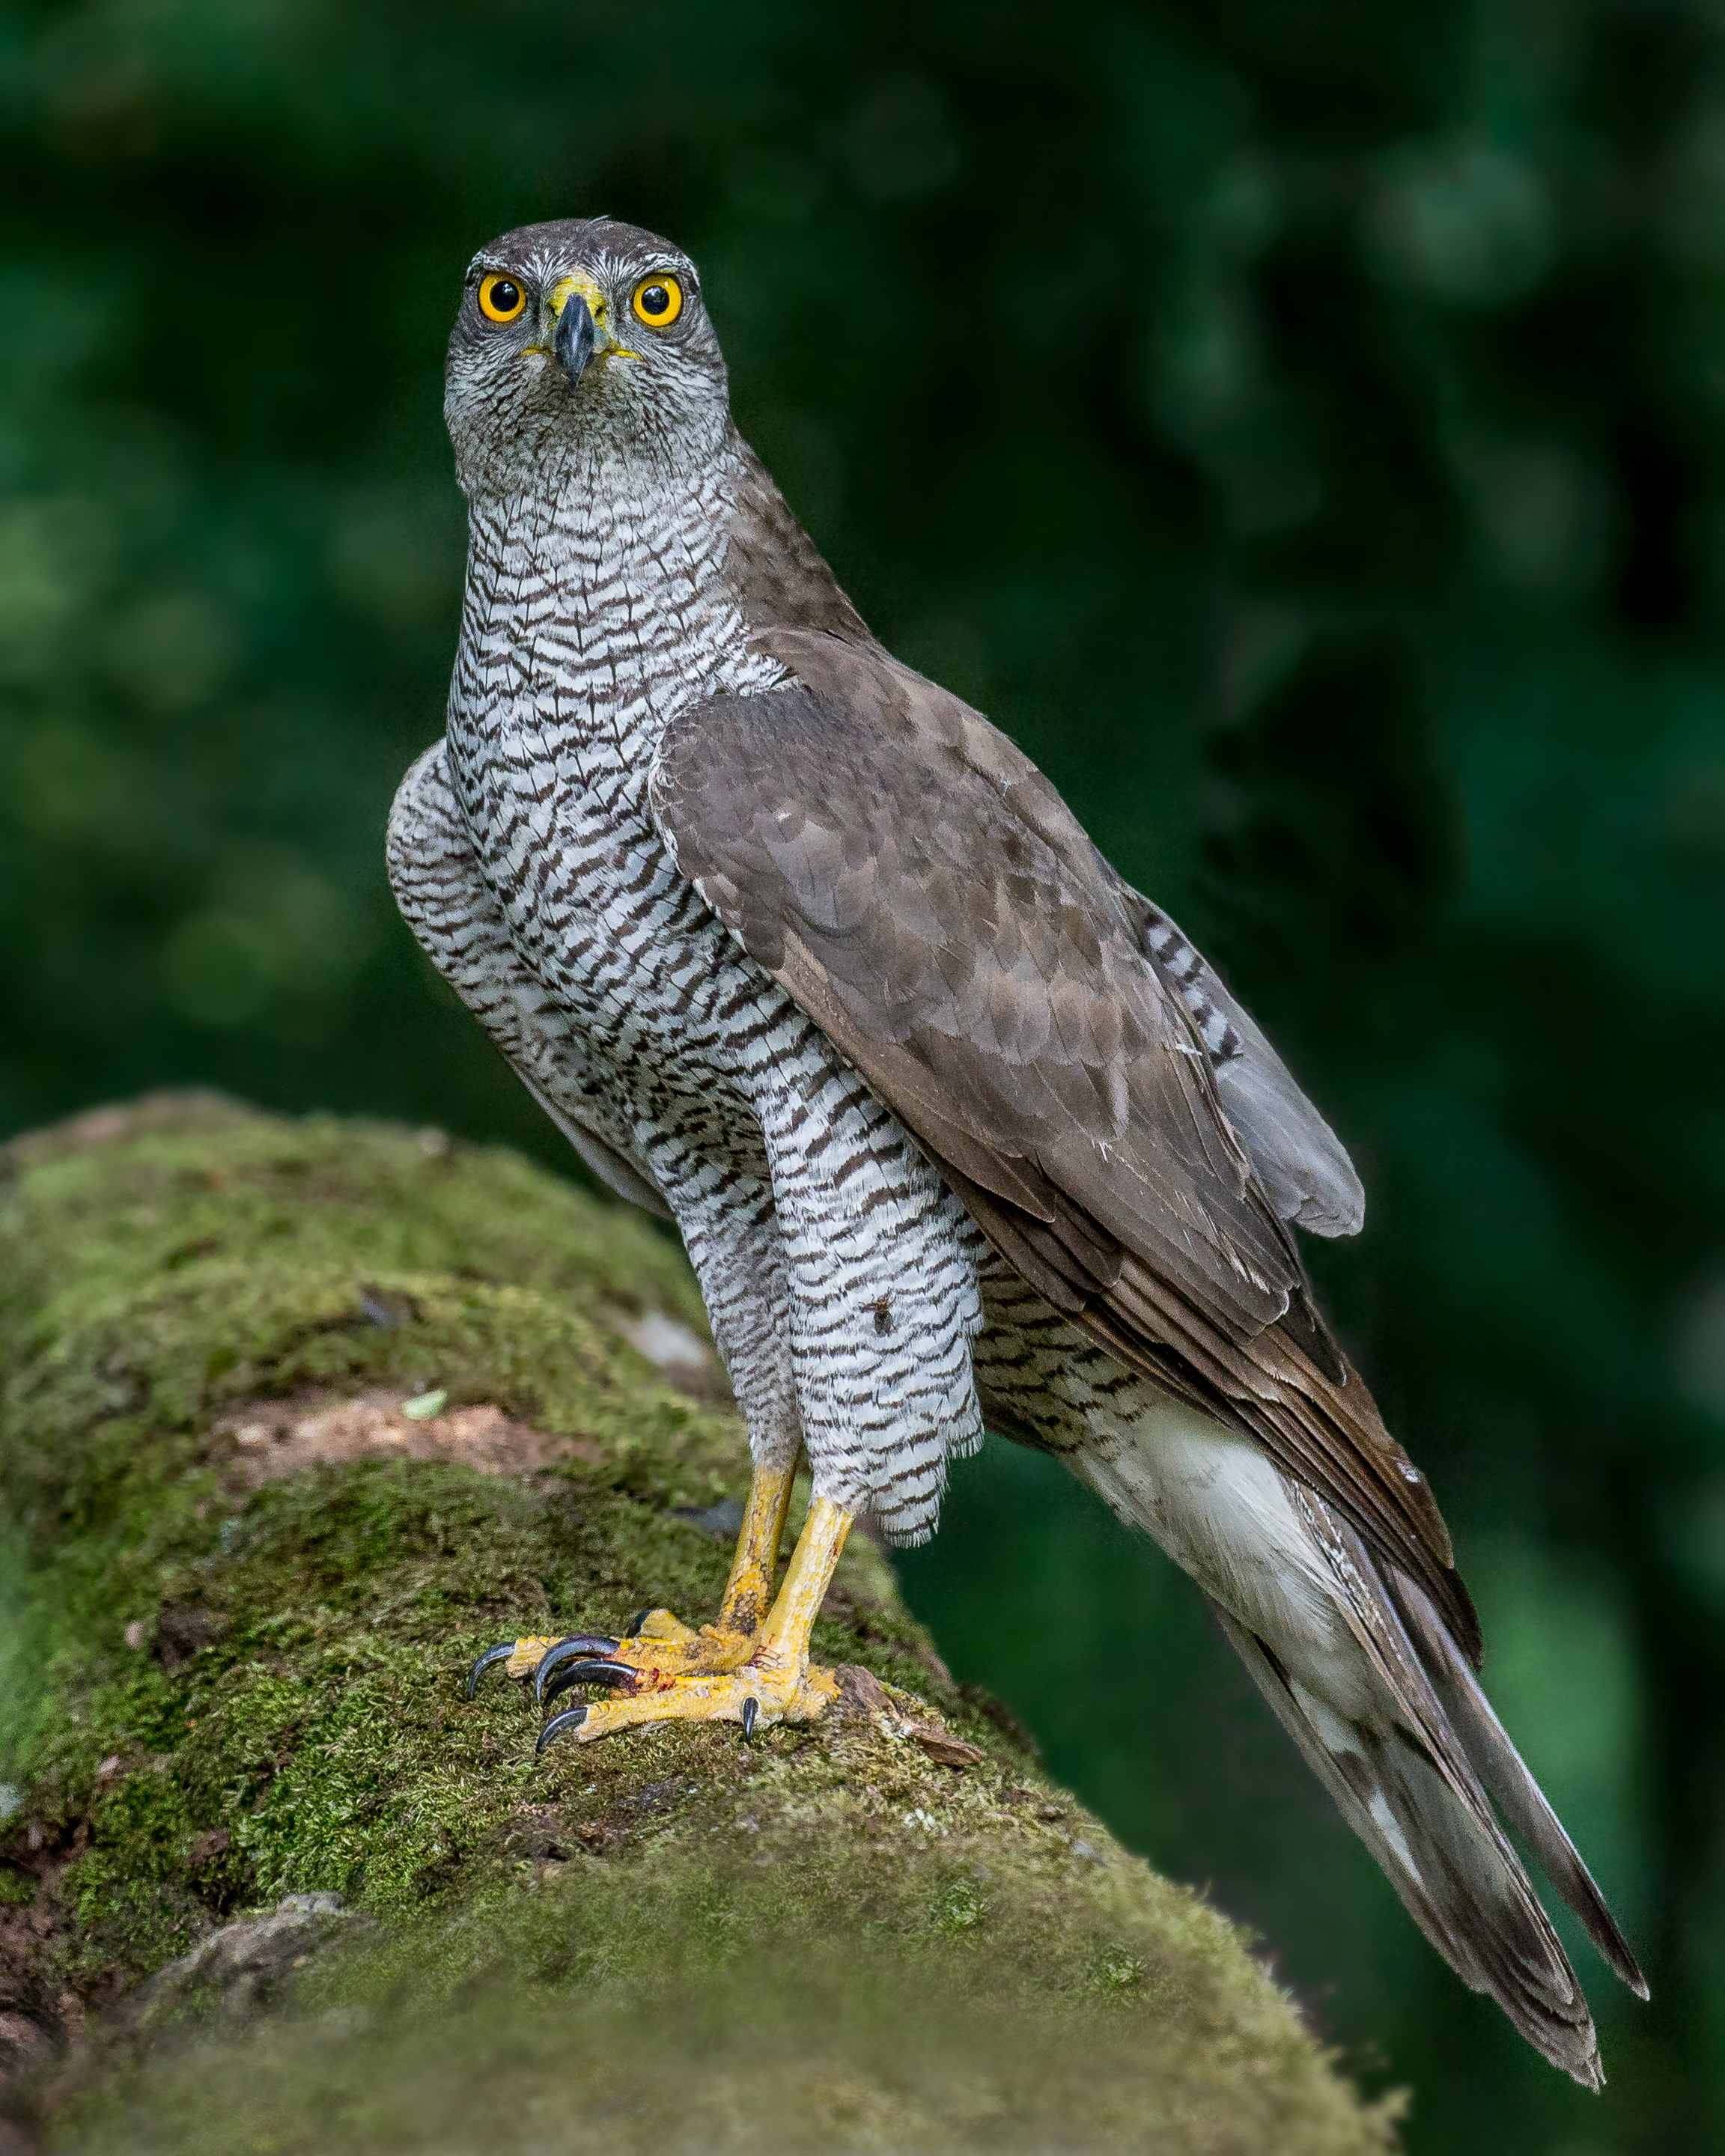
bird, wing, wildlife, beak, hawk, fauna, raptor, bird of prey, vertebrate, hungary, falcon, buzzard, andymorffew, morffew, goshawk, birdofprey, perching bird, accipitriformes